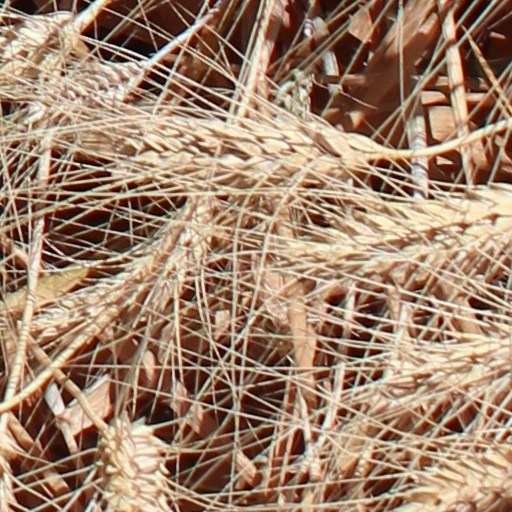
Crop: wheat